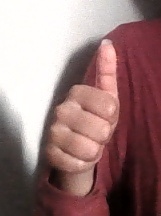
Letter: aleff